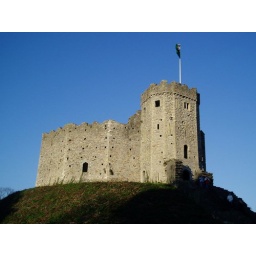
Inside the castle walls, and surrounded by a moat, up on the hill sets the keep.